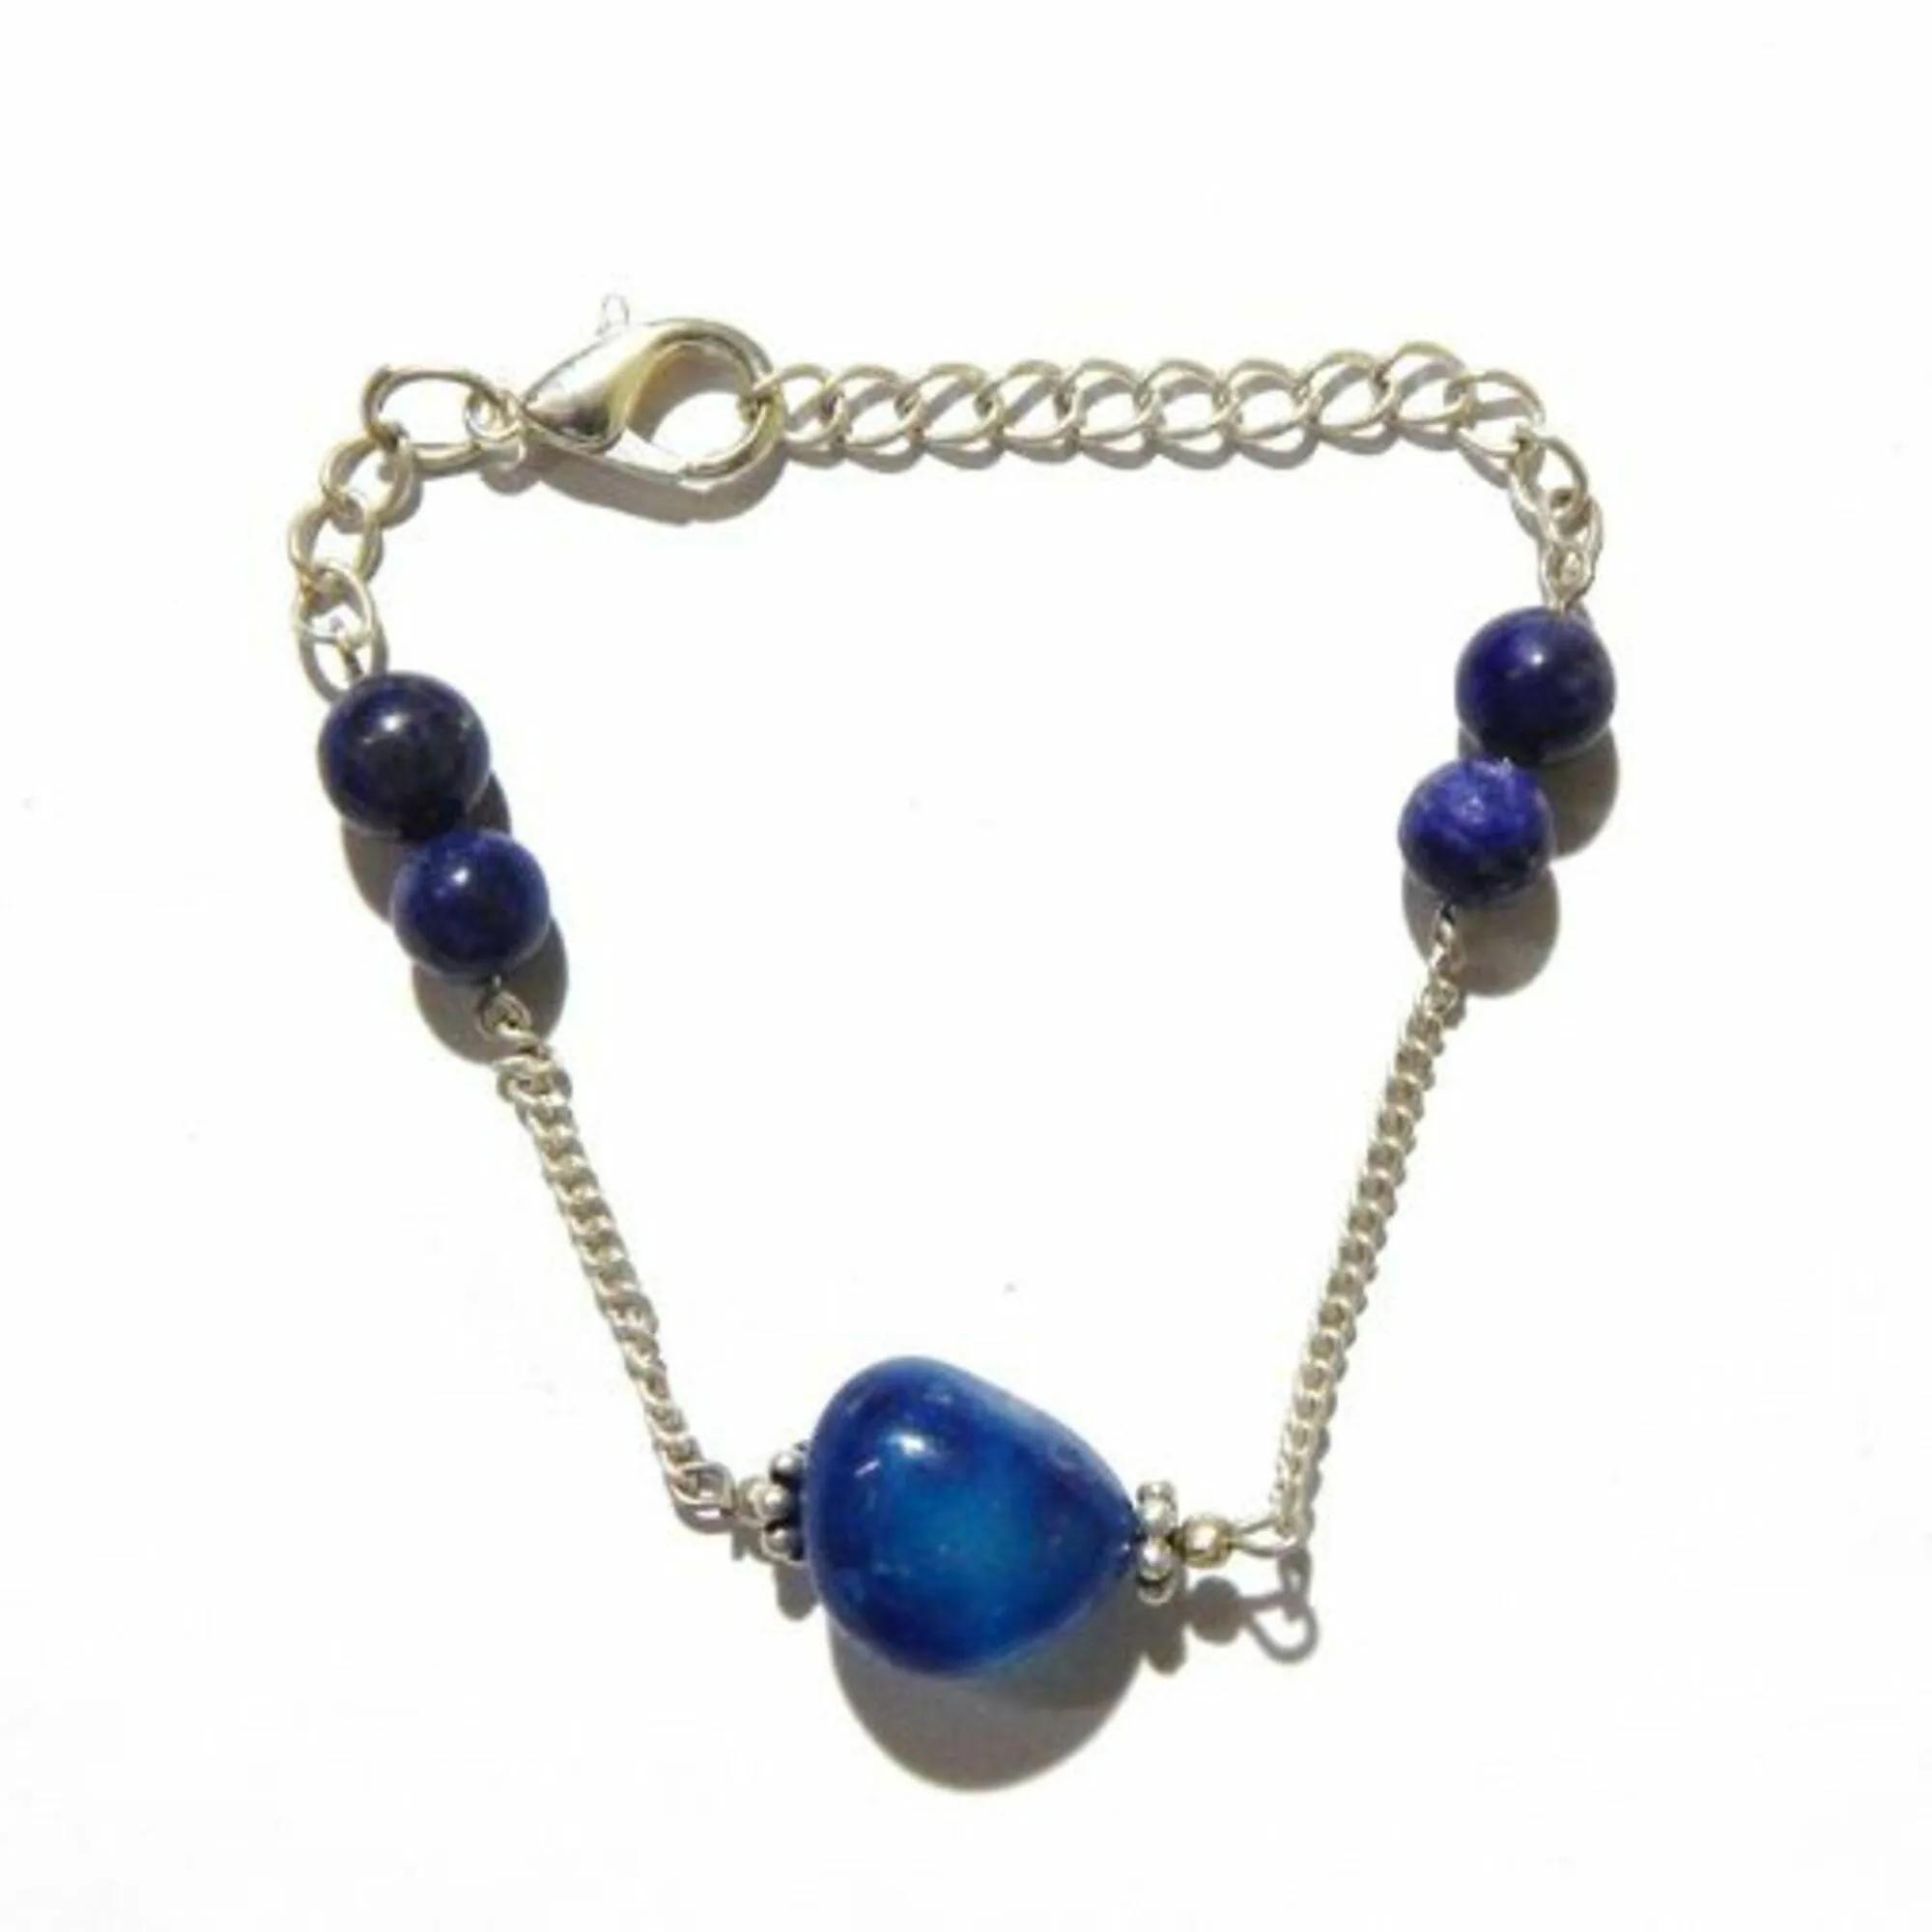
Jaya Vision Enterprises Gemstone Blue Agate Tumble & Lapis Lazuli Beads Chain Bracelet
Type: Bracelets
Brand: JAYA VISION ENTERPRISES
Price: Rs. 310
 Lapis Lazuli Bracelet for Throat ChakraLapis Lazuli Tumble and Lapis Lazuli Beads with Silver Polish Copper metal beads & Chain.Lapis Lazuli brings about clearity of mind and gives self confidence. Helps in meditation and causes spritual upliftmentHelps in Chronic Pain, Asthama, AIDS, Brain injury, Ears and detoxifying body.